Siege of Namur (1692)

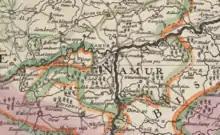
Detail of a contemporary map of the Spanish Netherlands that shows the limit of French conquests (in pink) shortly before the start of the campaign of Namur.

As in 1691, five large armies were created for the five major fronts of the war: Flanders, the Moselle, the Rhine, Piedmont, and Roussillon. To them was added a further force in Flanders to attack what was to be France's major goal for 1692, the important Sambre–Meuse fortress of Namur. The capture of the fortress would give control of the vicinity to France, and it might also inspire the Dutch to make peace. If its capture did not lead to immediate talks, it would nevertheless be an important pawn at any future negotiations.